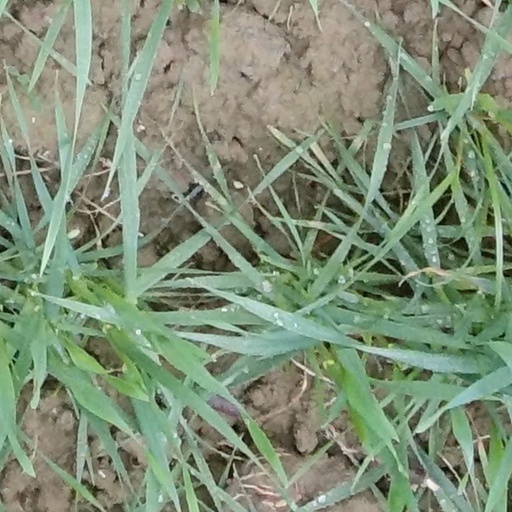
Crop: wheat